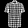
Label: Shirt